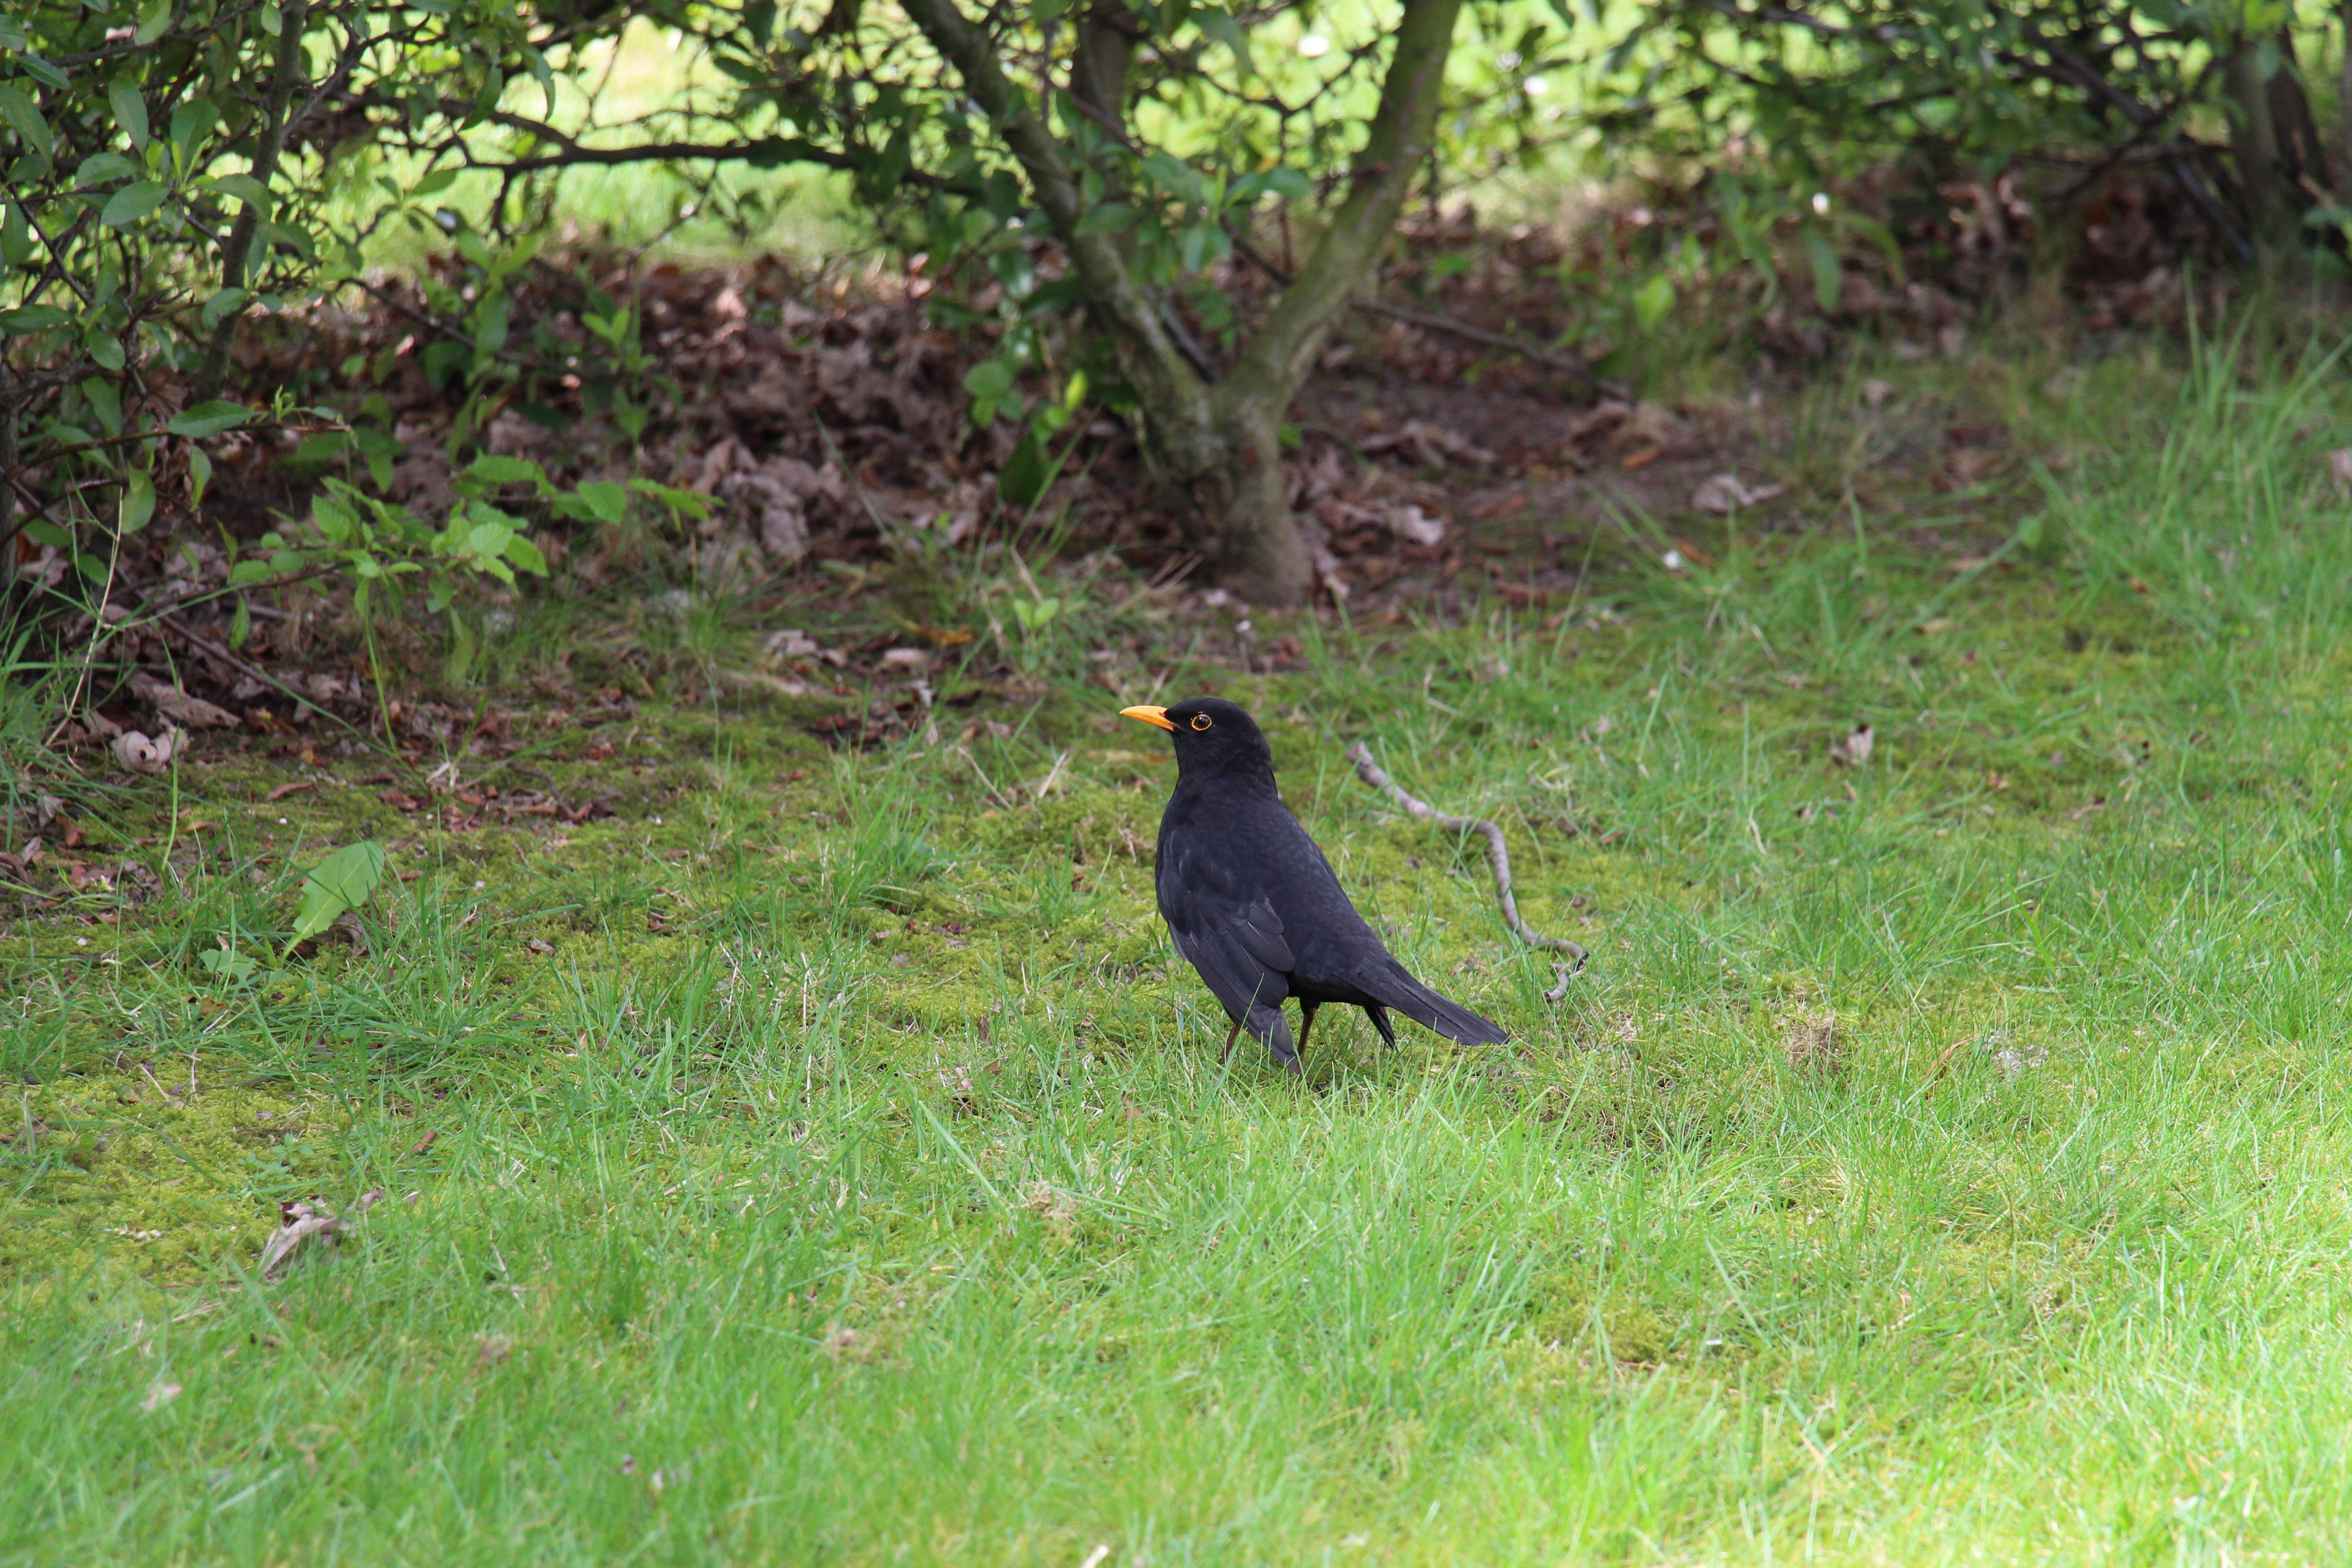
nature, grass, bird, meadow, animal, wildlife, black, fauna, crow, birds, vertebrate, blackbird, perching bird